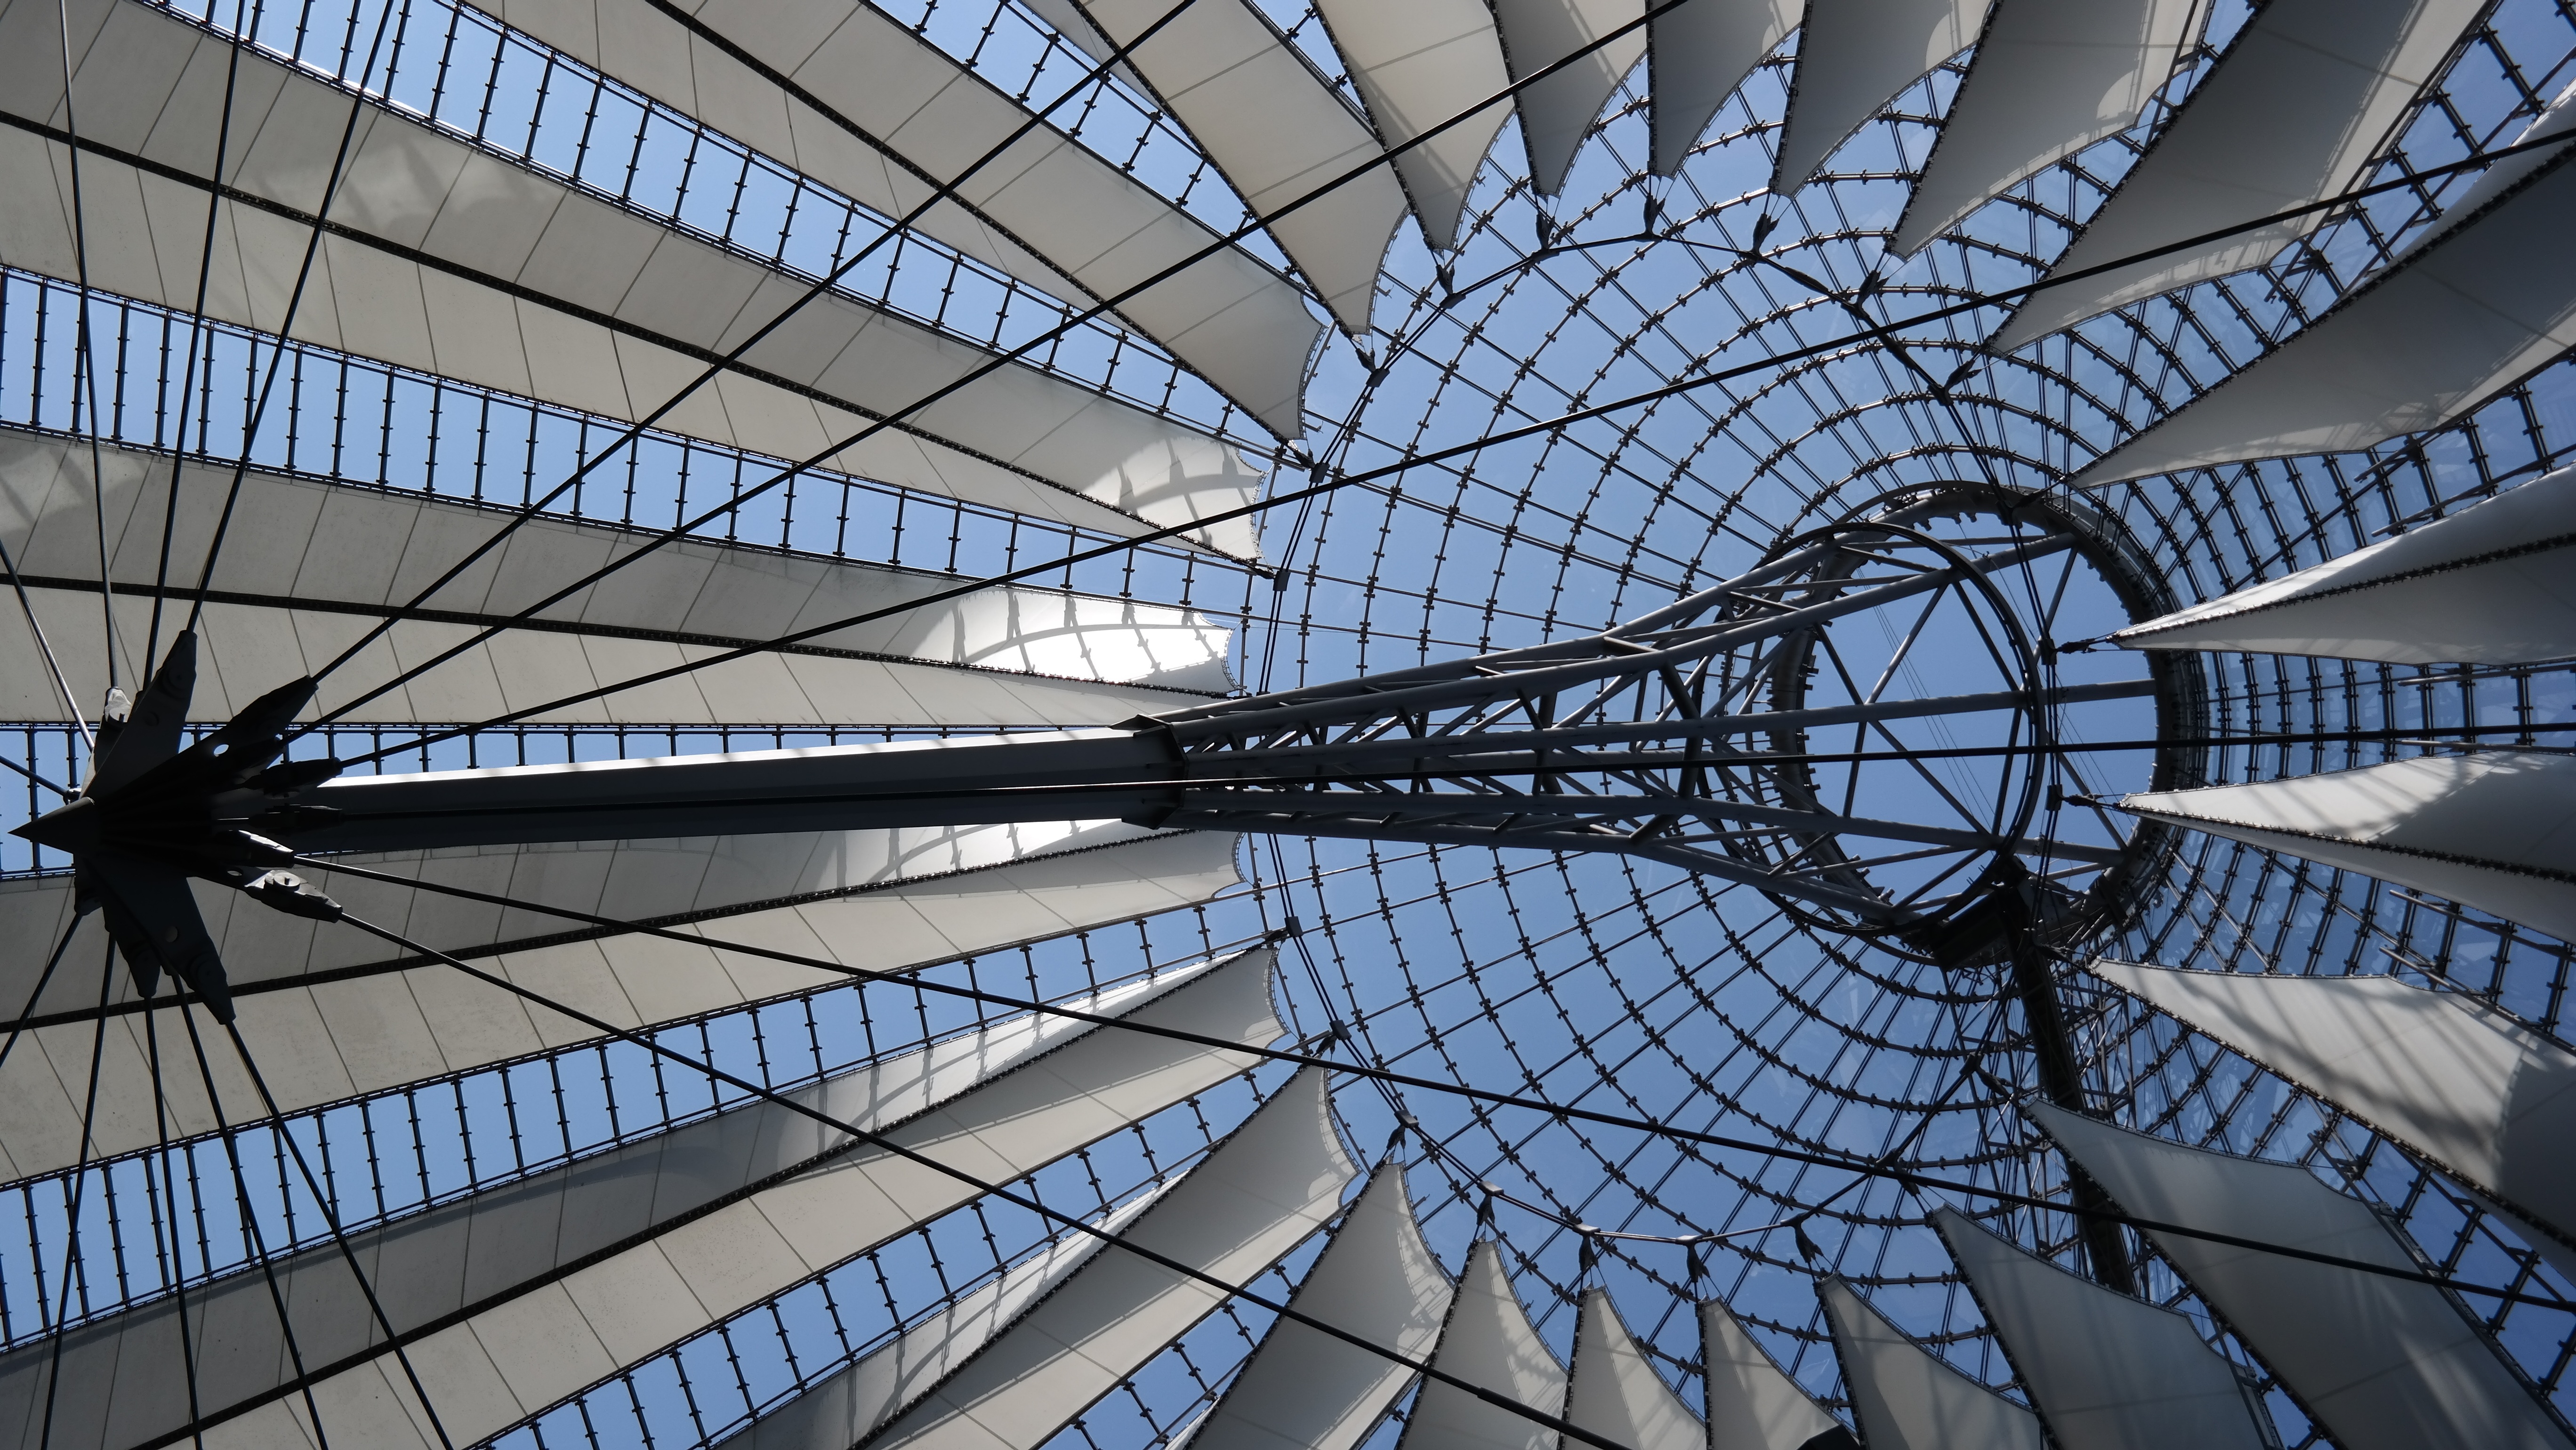
architecture, structure, roof, building, skyscraper, line, reflection, mast, facade, blue, modern architecture, design, symmetry, berlin, sony, tourist attraction, dome, shape